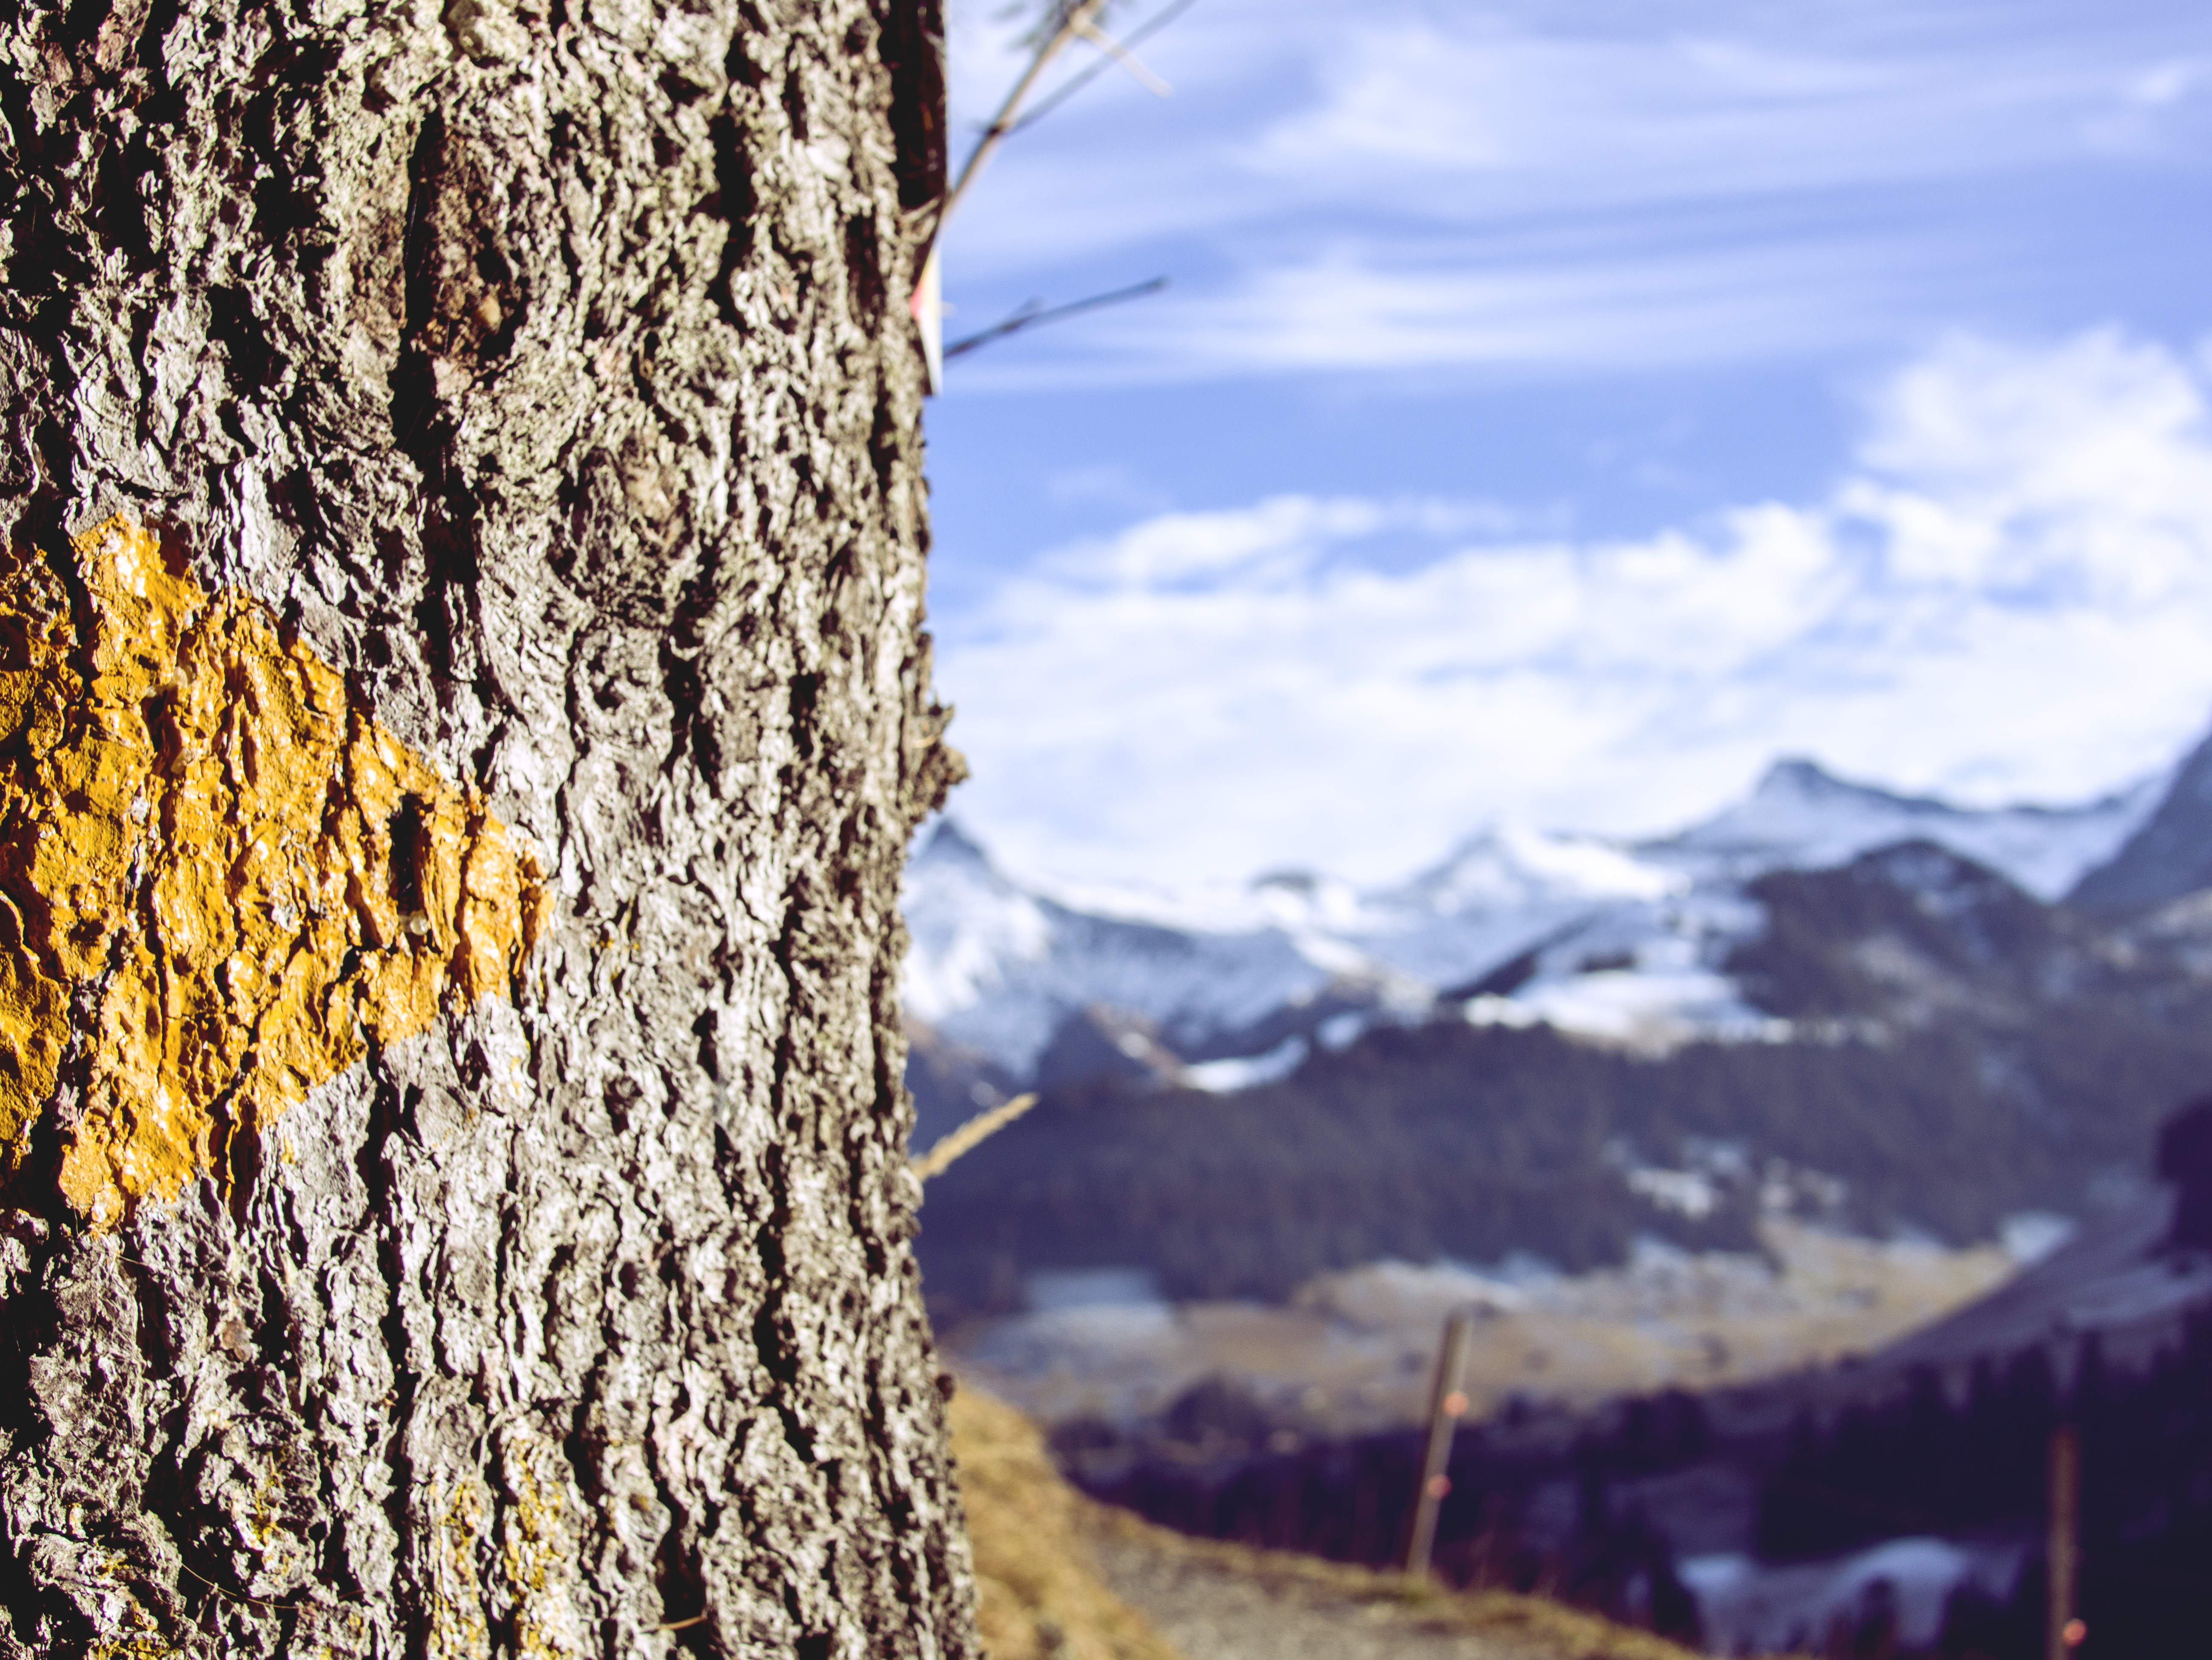
tree, nature, mountain, plant, sunlight, leaf, flower, autumn, season, woody plant